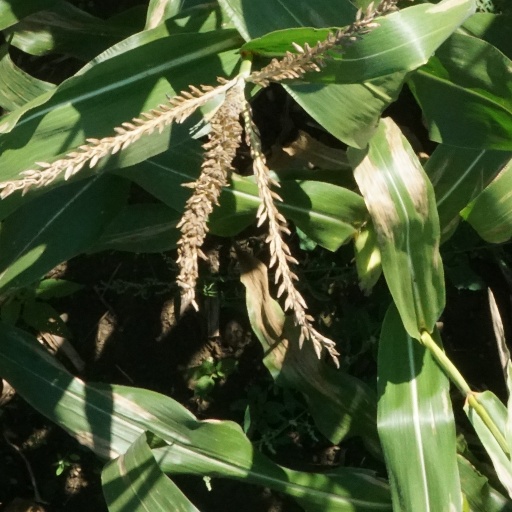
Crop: maize; corn